The Ridding

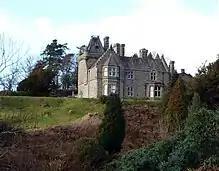
The Ridding

The Ridding is a Victorian country house located in the village of Bentham, North Yorkshire, England. It is recorded in the National Heritage List for England as a designated Grade II listed building.